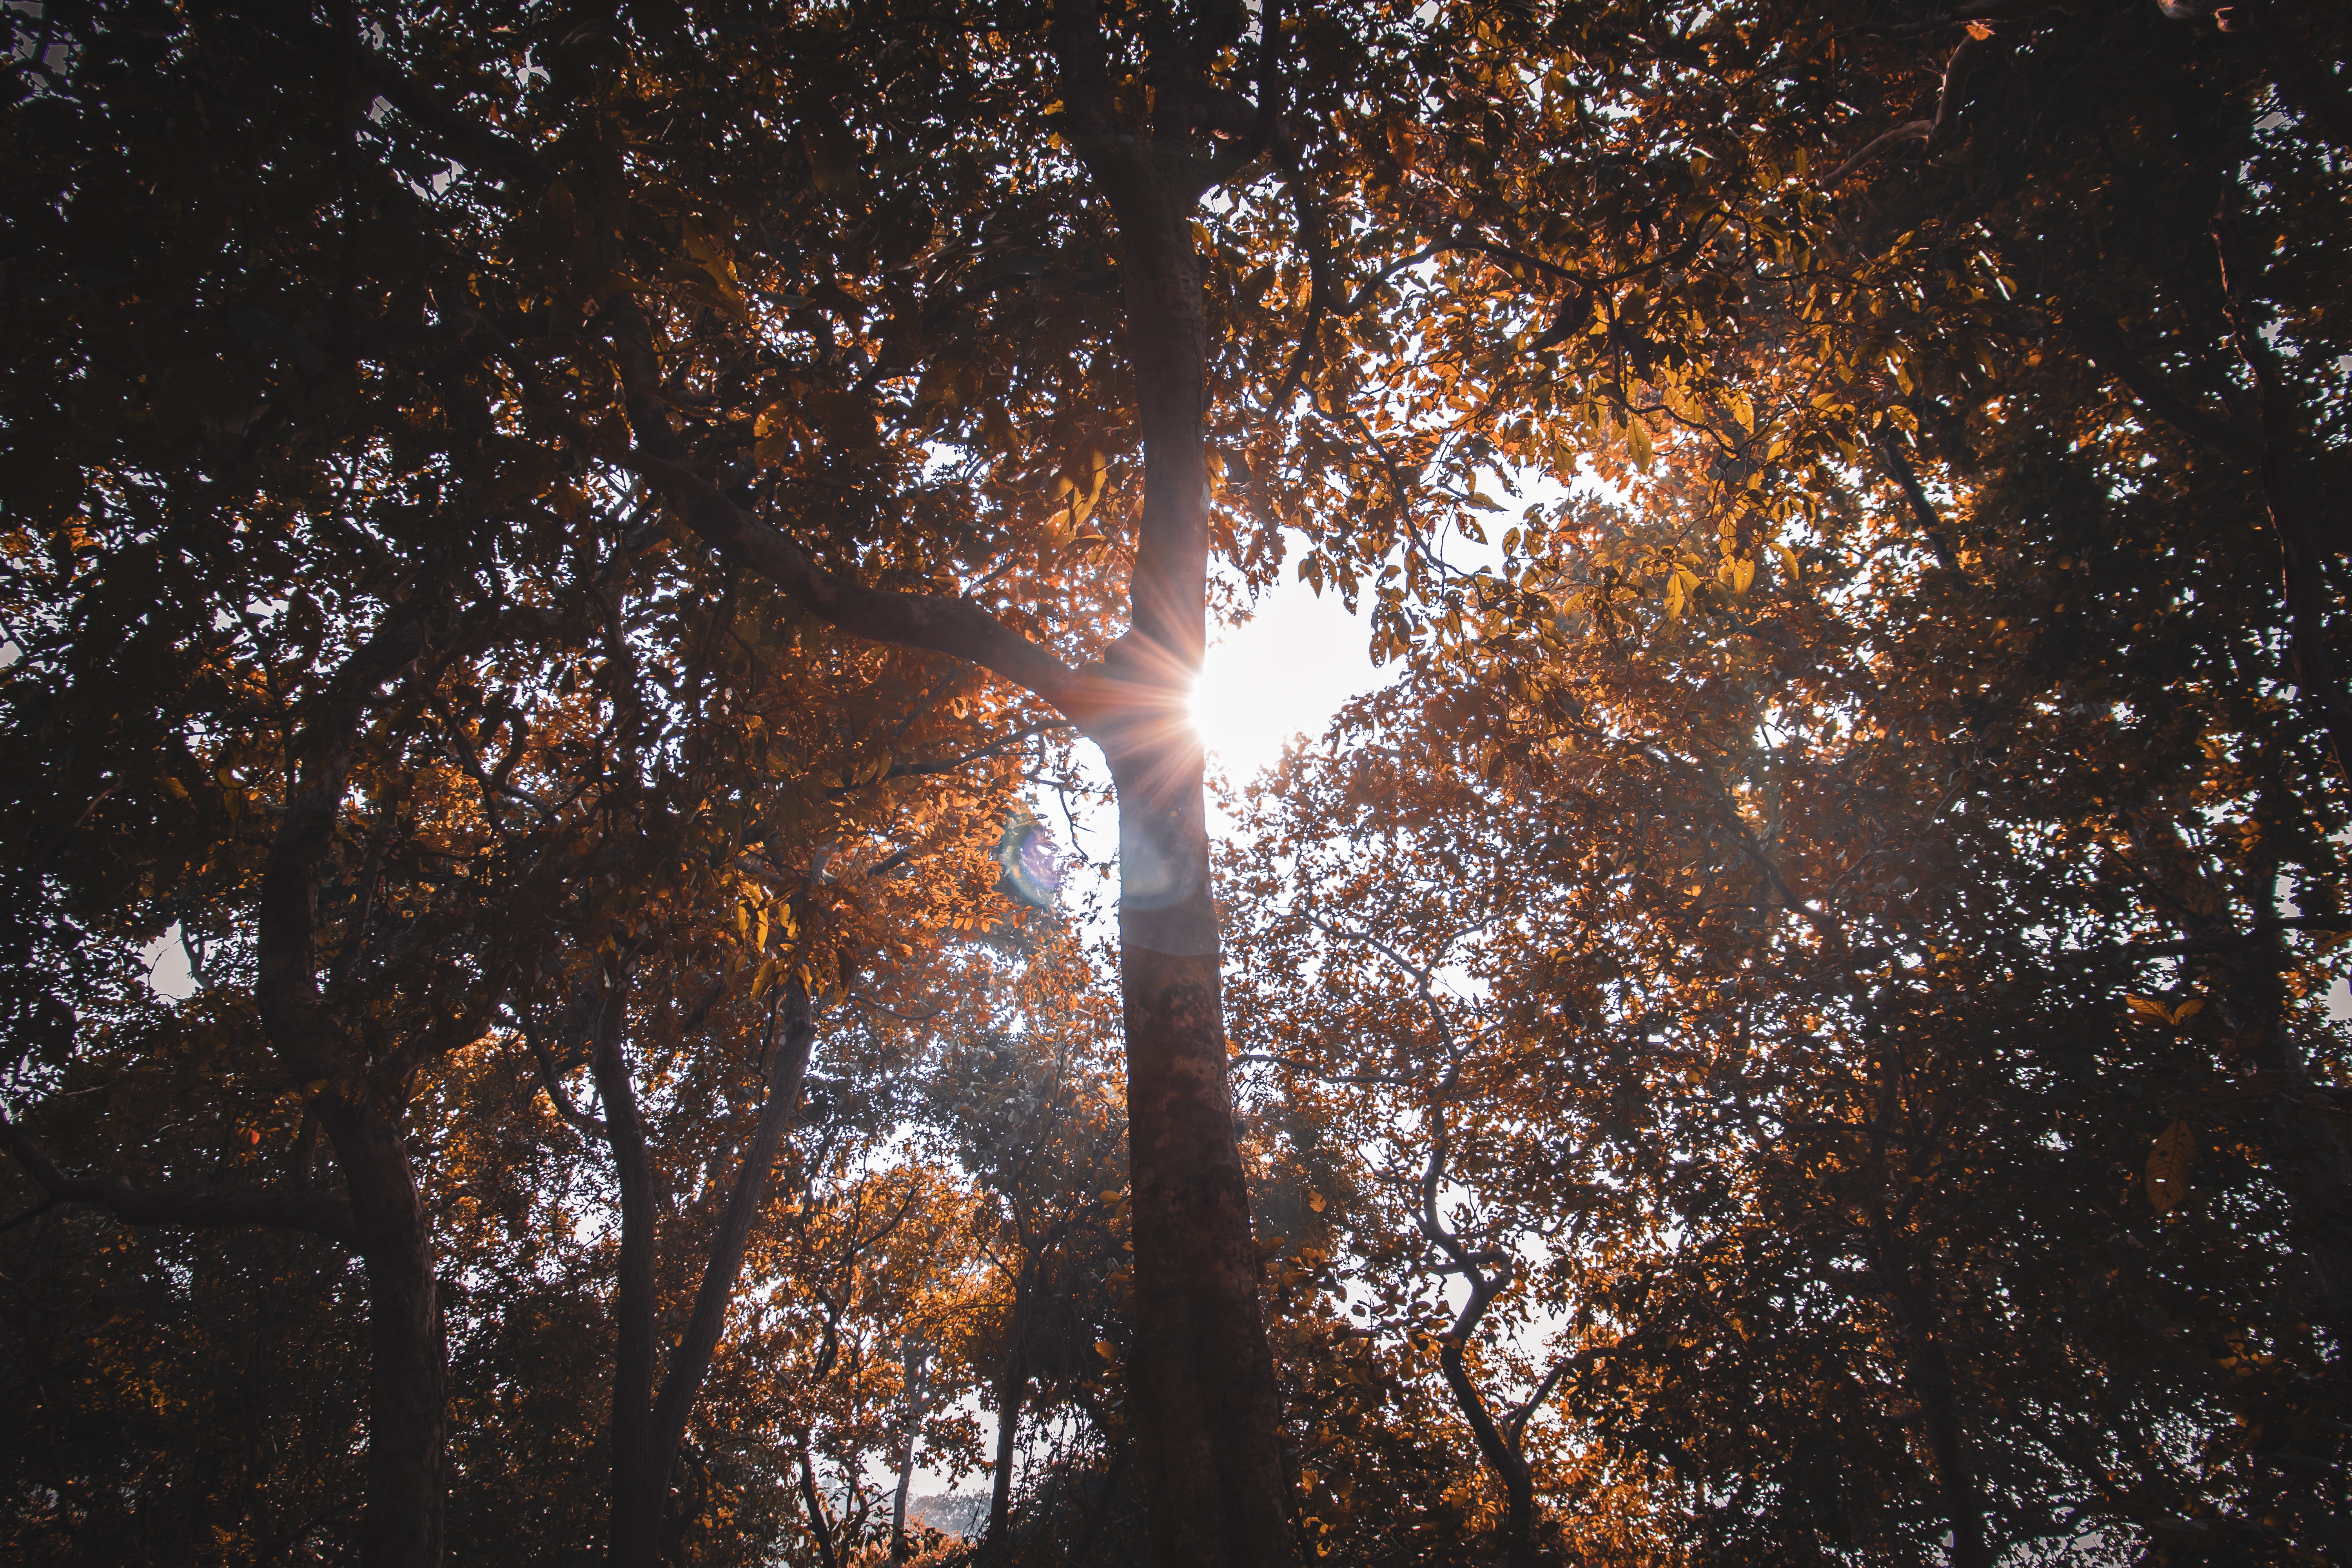
tree, sky, nature, sunlight, branch, atmospheric phenomenon, light, natural environment, leaf, forest, woody plant, natural landscape, trunk, morning, biome, atmosphere, plant, water, woodland, autumn, old growth forest, wood, temperate broadleaf and mixed forest, evening, Northern hardwood forest, night, deciduous, astronomical object, grove, sun, reflection, plant stem, backlighting, sunset, cloud, landscape, lens flare, temperate coniferous forest, twig, space, darkness, sunrise, winter